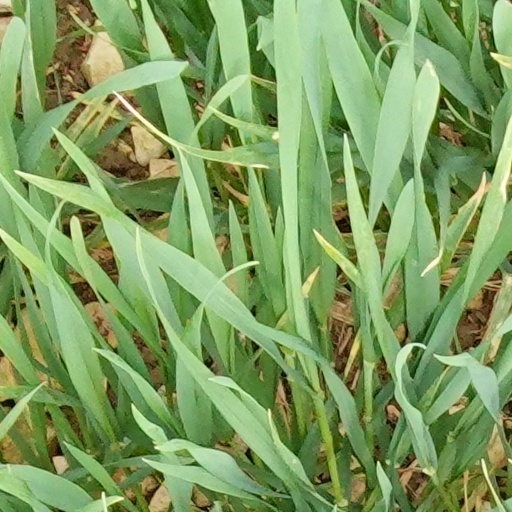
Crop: wheat